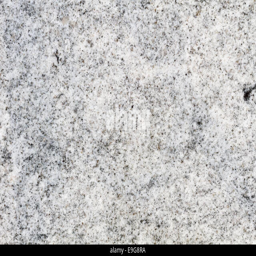
white granite structure on a worked stone